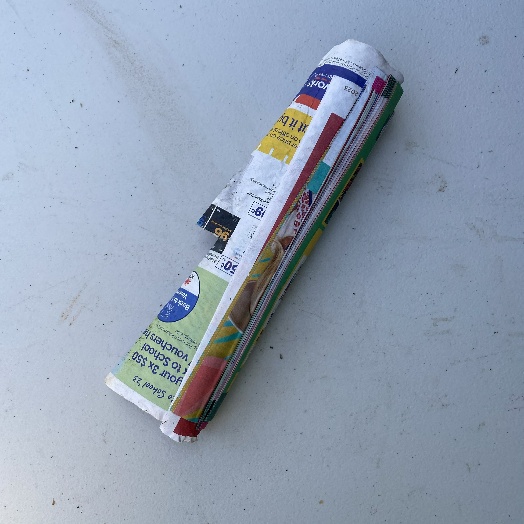
Label: Paper